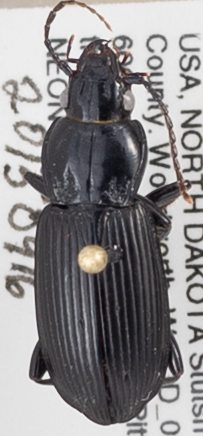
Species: Pterostichus melanarius melanarius
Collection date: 2015-09-16
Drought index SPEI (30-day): -0.988
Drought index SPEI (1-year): -0.32
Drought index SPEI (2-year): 0.54